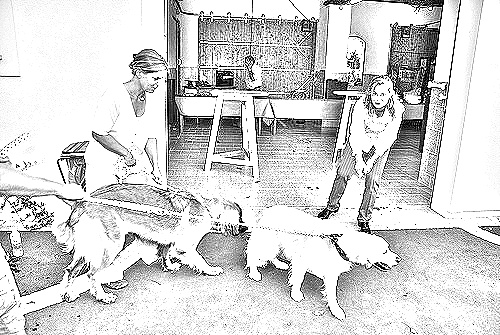
Portrait style: Sketch Portrait